Military history of Somalia

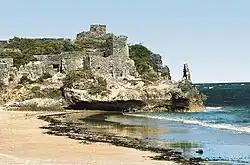
The Citadel of Gondershe.

Somalia committed to invade the Ogaden at 0300 13 July 1977 (5 Hamle, 1969), according to Ethiopian documents (some other sources state 23 July). According to Ethiopian sources, the invaders numbered 70,000 troops, 70 fighter planes, 250 tanks, 350 armoured personnel carriers, and 600 artillery. By the end of the month 60% of the Ogaden had been taken by the SNA-WSLF force, including Gode, which was captured by units commanded by Colonel Abdullahi Ahmed Irro. The attacking forces did suffer some early setbacks; Ethiopian defenders at Dire Dawa and Jijiga inflicted heavy casualties on assaulting forces. The Ethiopian Air Force (EAF) also began to establish air superiority using its Northrop F-5s, despite being initially outnumbered by Somali MiG-21s. However, Somalia was easily overpowering Ethiopian military hardware and technology capability. Army General Vasily Petrov of the Soviet Armed Forces had to report back to Moscow the "sorry state" of the Ethiopian army. The 3rd and 4th Ethiopian Infantry Divisions that suffered the brunt of the Somali invasion had practically ceased to exist.